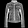
Label: Coat